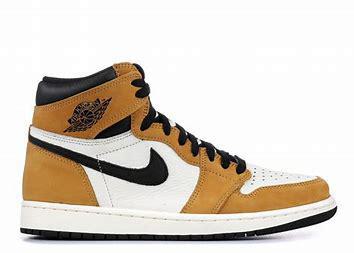
Brand: Nike
Model: Air Jordan 1